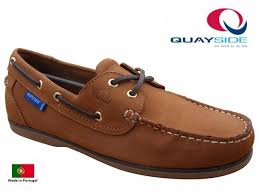
Label: Boat